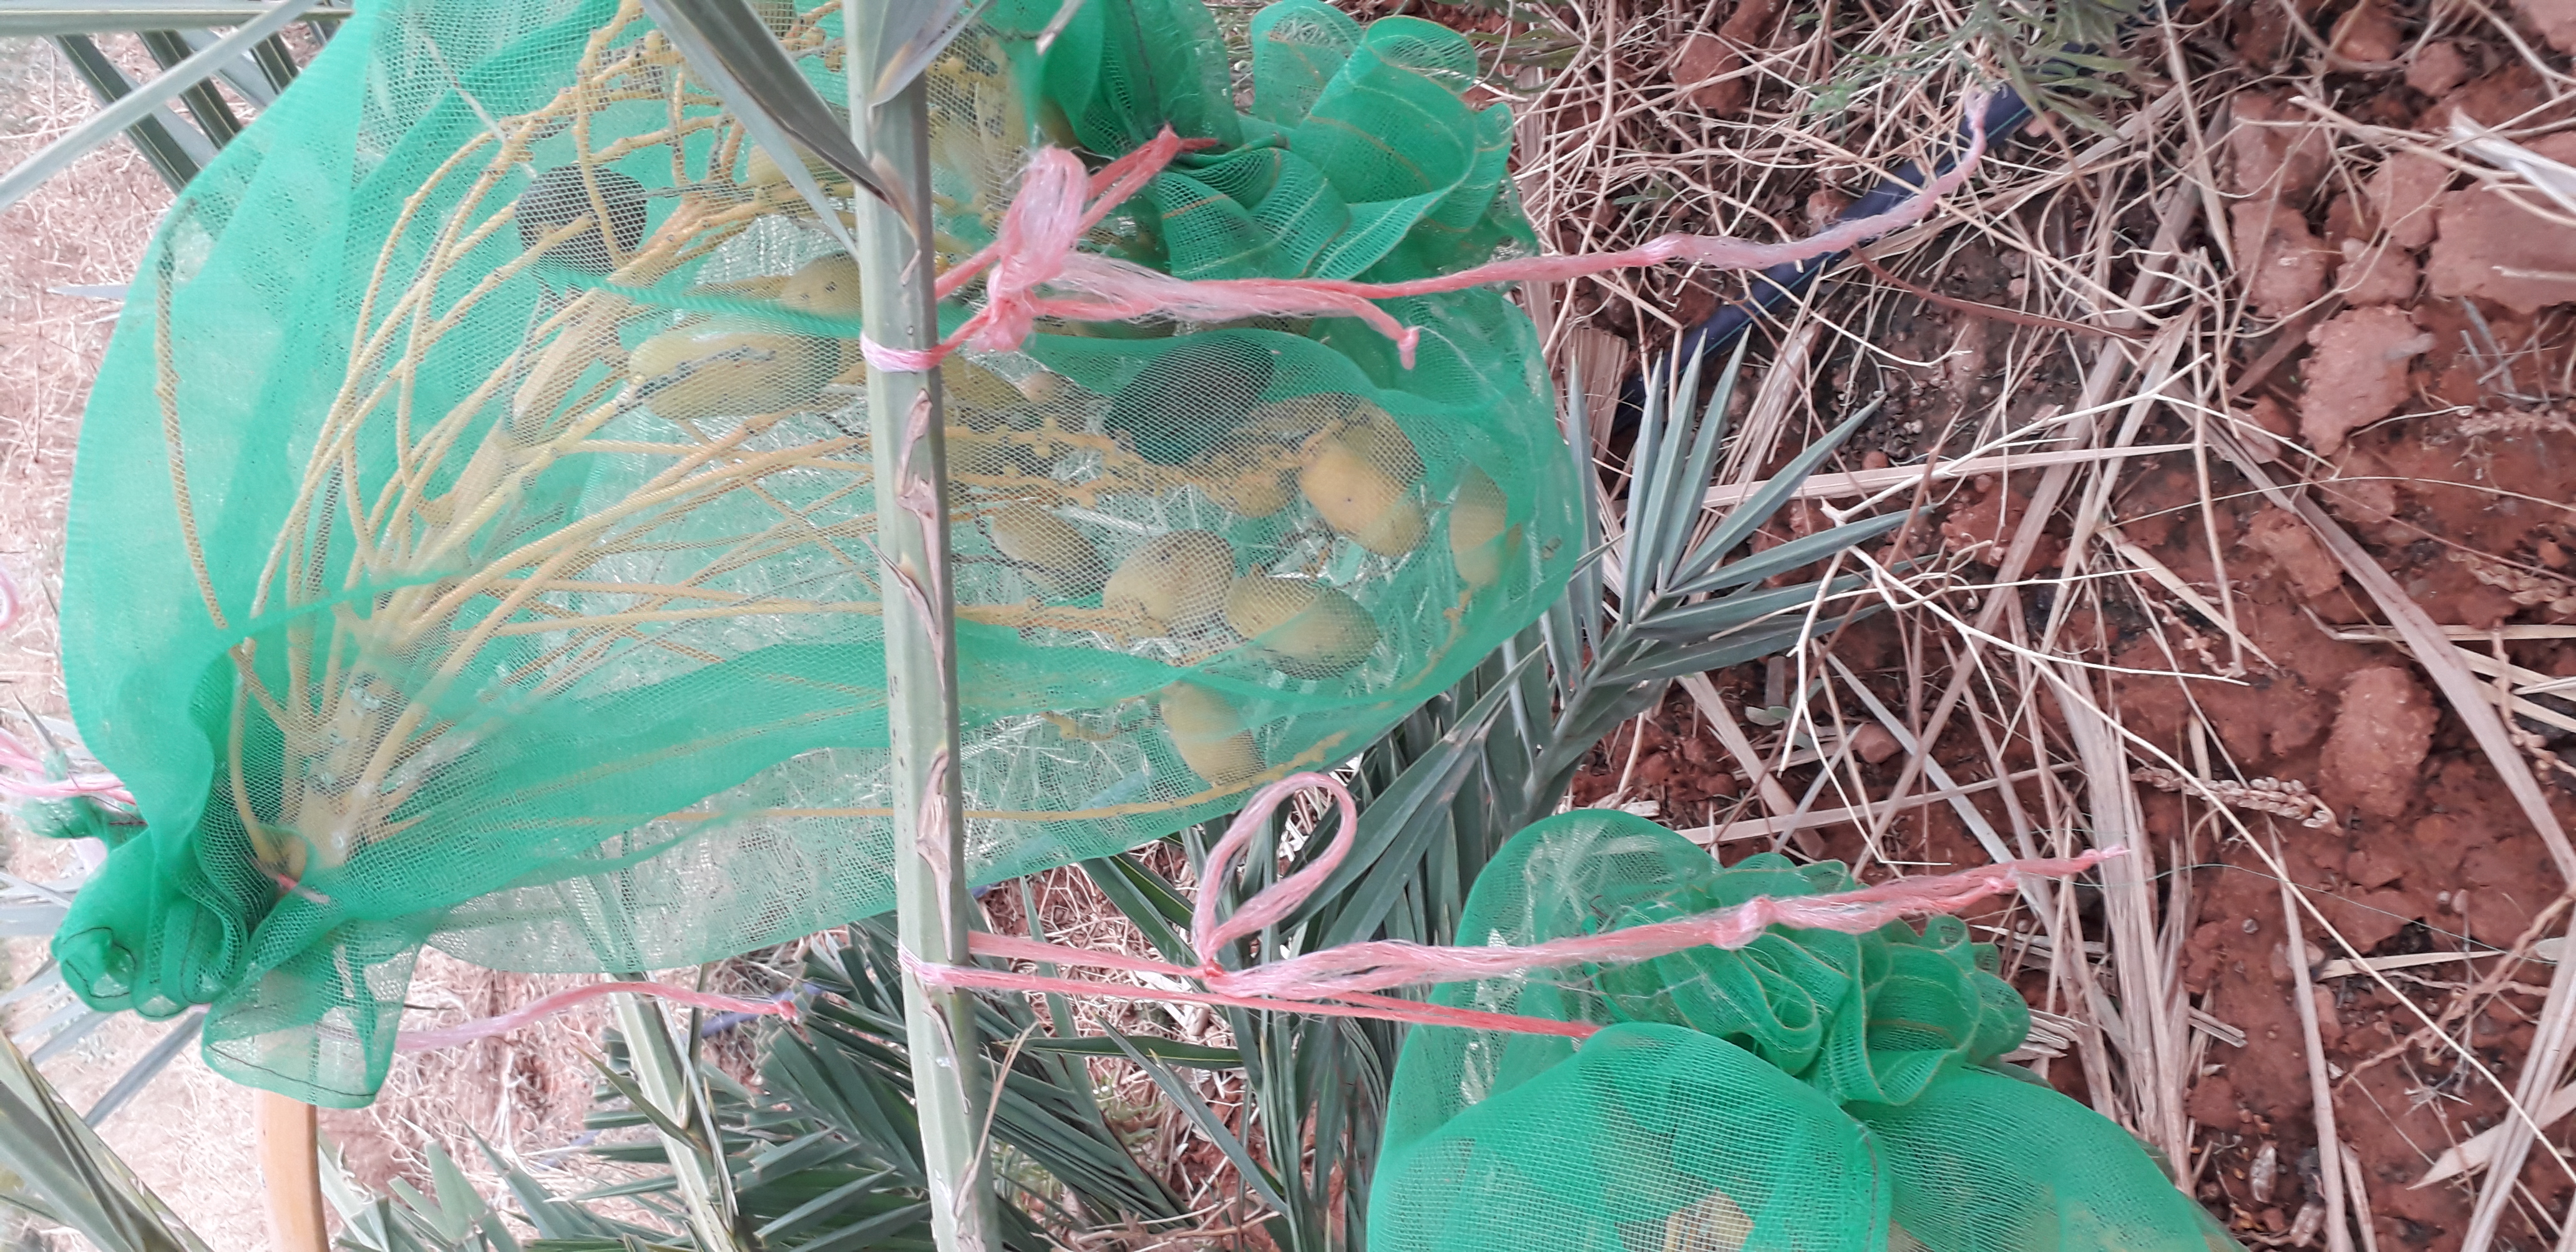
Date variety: Boumajhoul